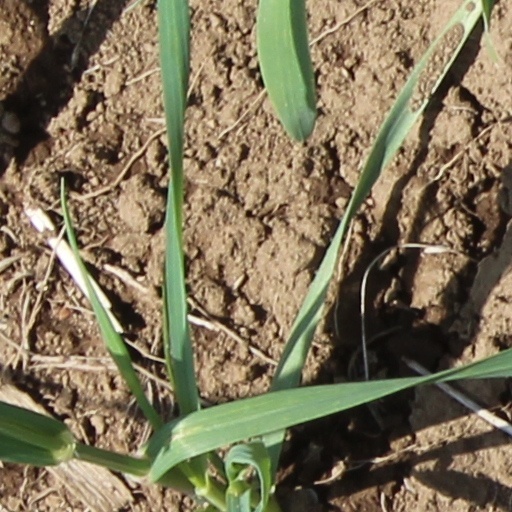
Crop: wheat